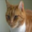
Label: cat